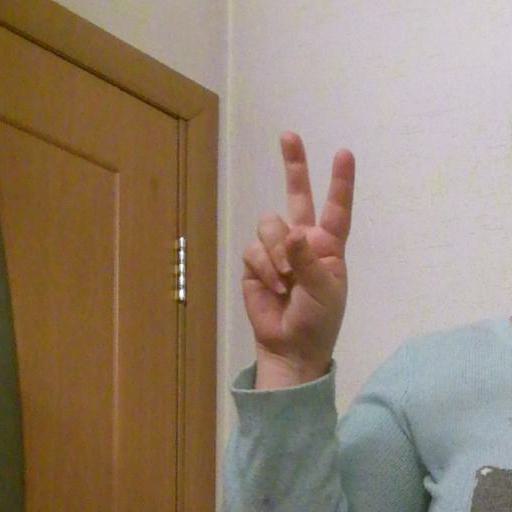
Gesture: peace